Play therapy

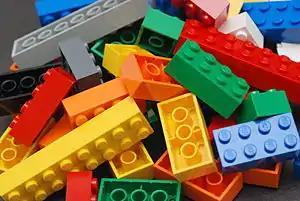
Plastic Lego Bricks

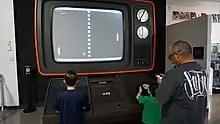
An early video game played by two children

In the 1930s David Levy developed a technique he called release therapy. His technique emphasized a structured approach. A child, who had experienced a specific stressful situation, would be allowed to engage in free play. Subsequently, the therapist would introduce play materials related to the stress-evoking situation allowing the child to reenact the traumatic event and release the associated emotions.